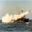
Label: rocket